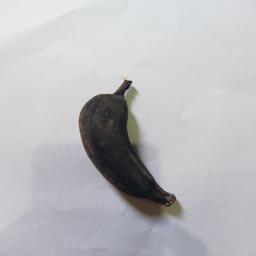
Banana variety: Bangla Kola